Greg LeMond

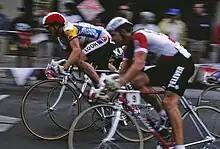
LeMond (left) in the 1986 Coors Classic

Hoping to end the season on a high note, LeMond entered the World Championships road race with the strongest team the United States ever fielded. Riders included Boyer and LeMond, as well as Andrew Hampsten, Ron Kiefel, Bob Roll and Eric Heiden and this time the American team was set up to help the three strongest riders in LeMond, then Hampsten and Kiefel. Throughout the race, LeMond answered repeated attacks and led many chase groups to contain dangerous breakaways, but by the final lap of the race, he was beginning to tire. However, LeMond was part of the group that was going to win, and while Hampsten and Keifel survived the race to this point, they were too far back to assist LeMond in the final . Inside the final kilometer, the last rider to launch an attack was former Tour and Vuelta champion Joop Zoetemelk. Being as he was 38 years old and long past his prime, none of the remaining contenders, including LeMond, Claudio Corti, Robert Millar, Moreno Argentin, or Stephen Roche, took the attack seriously at first. Zoetemelk opened a sizeable gap, but before long, it was in excess of 100 meters and quickly growing. He also had two teammates remaining in Johan van der Velde and Gerard Veldscholten, assisting him by riding at the front but not actually chasing, therefore slowing the chase group. Italian rider Argentin took up the chase, but he had nothing left to close the gap and actually put his hand in the air waving for the other riders to come forward and take up the pursuit. LeMond also had nothing left to chase down this final attack feeling that if he did, LeMond would not have anything left for the sprint and would not win any medal at all. In a notable upset, Zoetemelk beat the favorites to the line by three seconds as LeMond out-sprinted Argentin to take the silver. There was no controversy following this silver medal for LeMond, and he rode up alongside the Dutchman immediately after the race to congratulate him by saying, "Nice ride Joop."